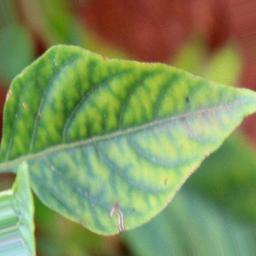
Label: nutritional